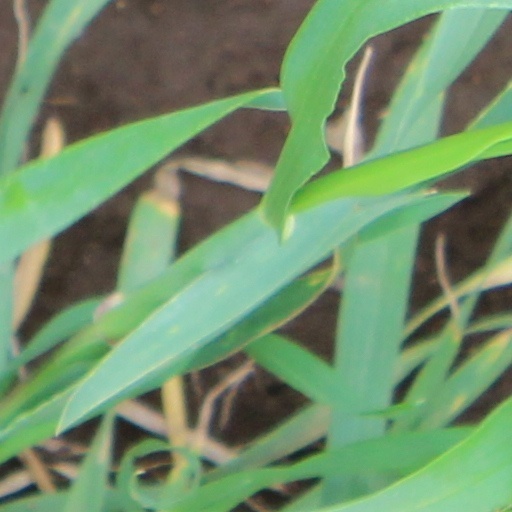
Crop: wheat